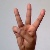
The image shows a hand gesture representing the letter 'W' in Indian Sign Language.